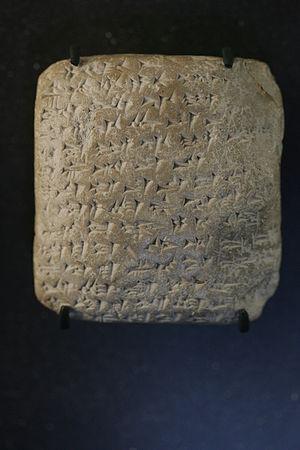
Sunem, Shunem ou Shunaam est un petit village mentionné à plusieurs reprises dans la Bible et dans des textes en hiéroglyphes. Les personnes qui habitaient ce village ou en étaient originaires sont appelés Sunamites.